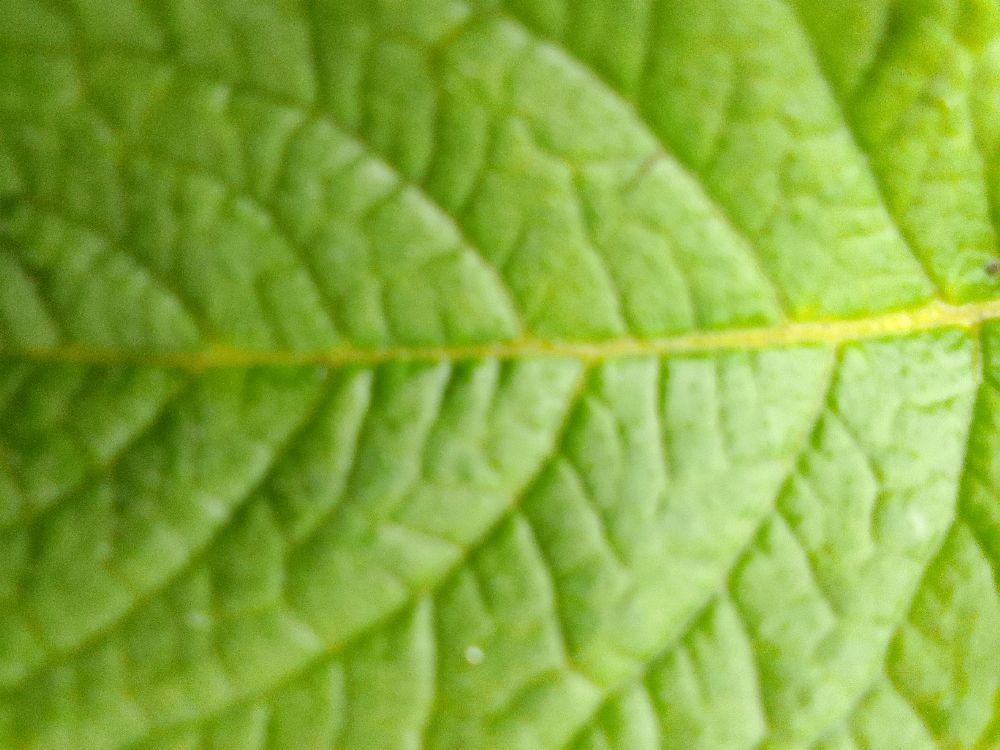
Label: Healthy